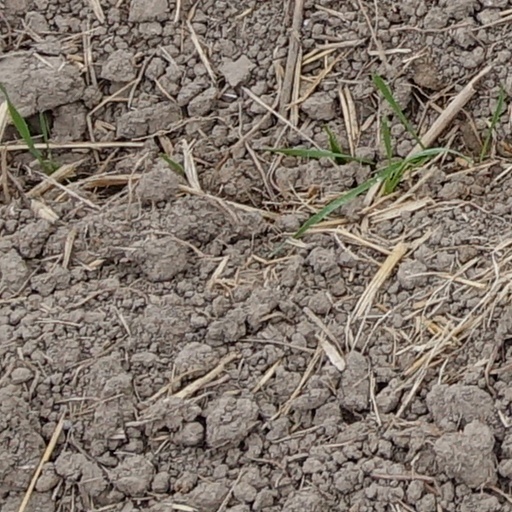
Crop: wheat